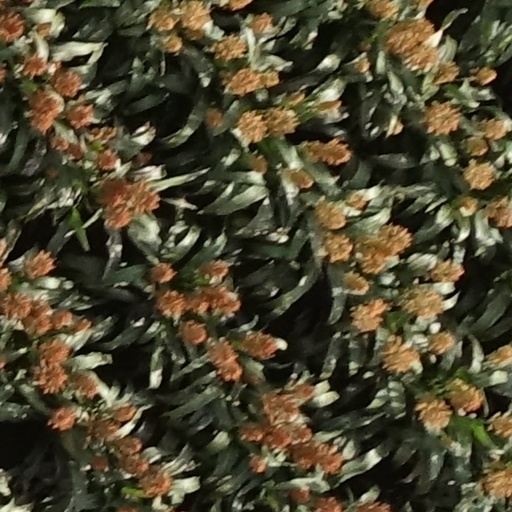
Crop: sorghum